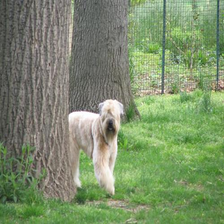
Species: dog
Breed: wheaten terrier